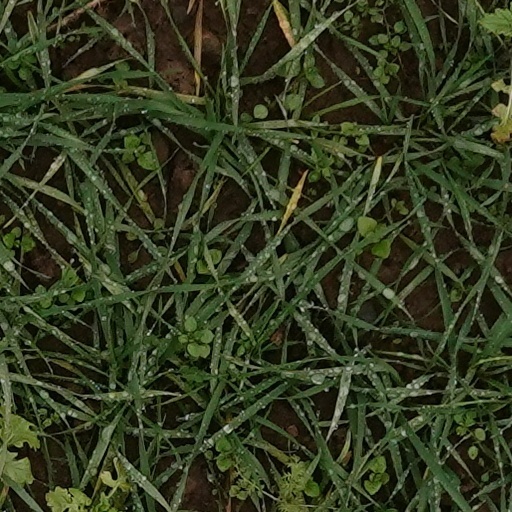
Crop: wheat